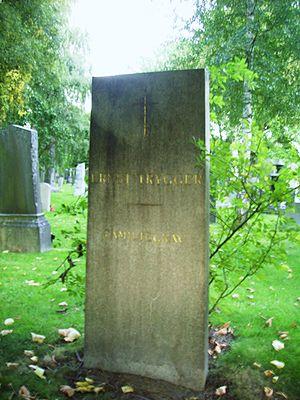
Ernst Trygger est un homme politique suédois né le 27 octobre 1857 à Skeppsholmen et mort le 23 septembre 1943 à Stockholm.